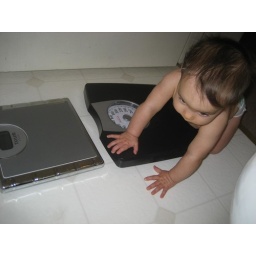
Crawling around the bathroom floor before her bath